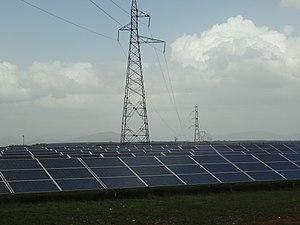
Centrale photovoltaïque de la Colle des Mées et pylone
Le parc de centrales solaires photovoltaïques de la Colle des Mées est le plus important parc de centrales solaires photovoltaïques de France avec six centrales en activité depuis 2011, puis deux autres en 2012, sur la commune de Les Mées dans les Alpes-de-Haute-Provence en Provence-Alpes-Côte d'Azur. Le parc s'étend sur près de 200 hectares avec une puissance électrique totale de 100 MWc et alimente près de 12 000 foyers en énergie durable / énergie propre.
L'énergie solaire en France est constituée de trois filières énergétiques en développement rapide, bien qu'irrégulier, surtout depuis 2010.